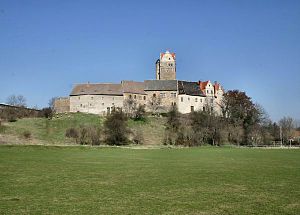
Plötzkau
Plötzkau Slot
Plötzkau er en by i den tyske delstat Sachsen-Anhalt. Den ligger i landkreis Salzlandkreis og har 1.316 indbyggere.